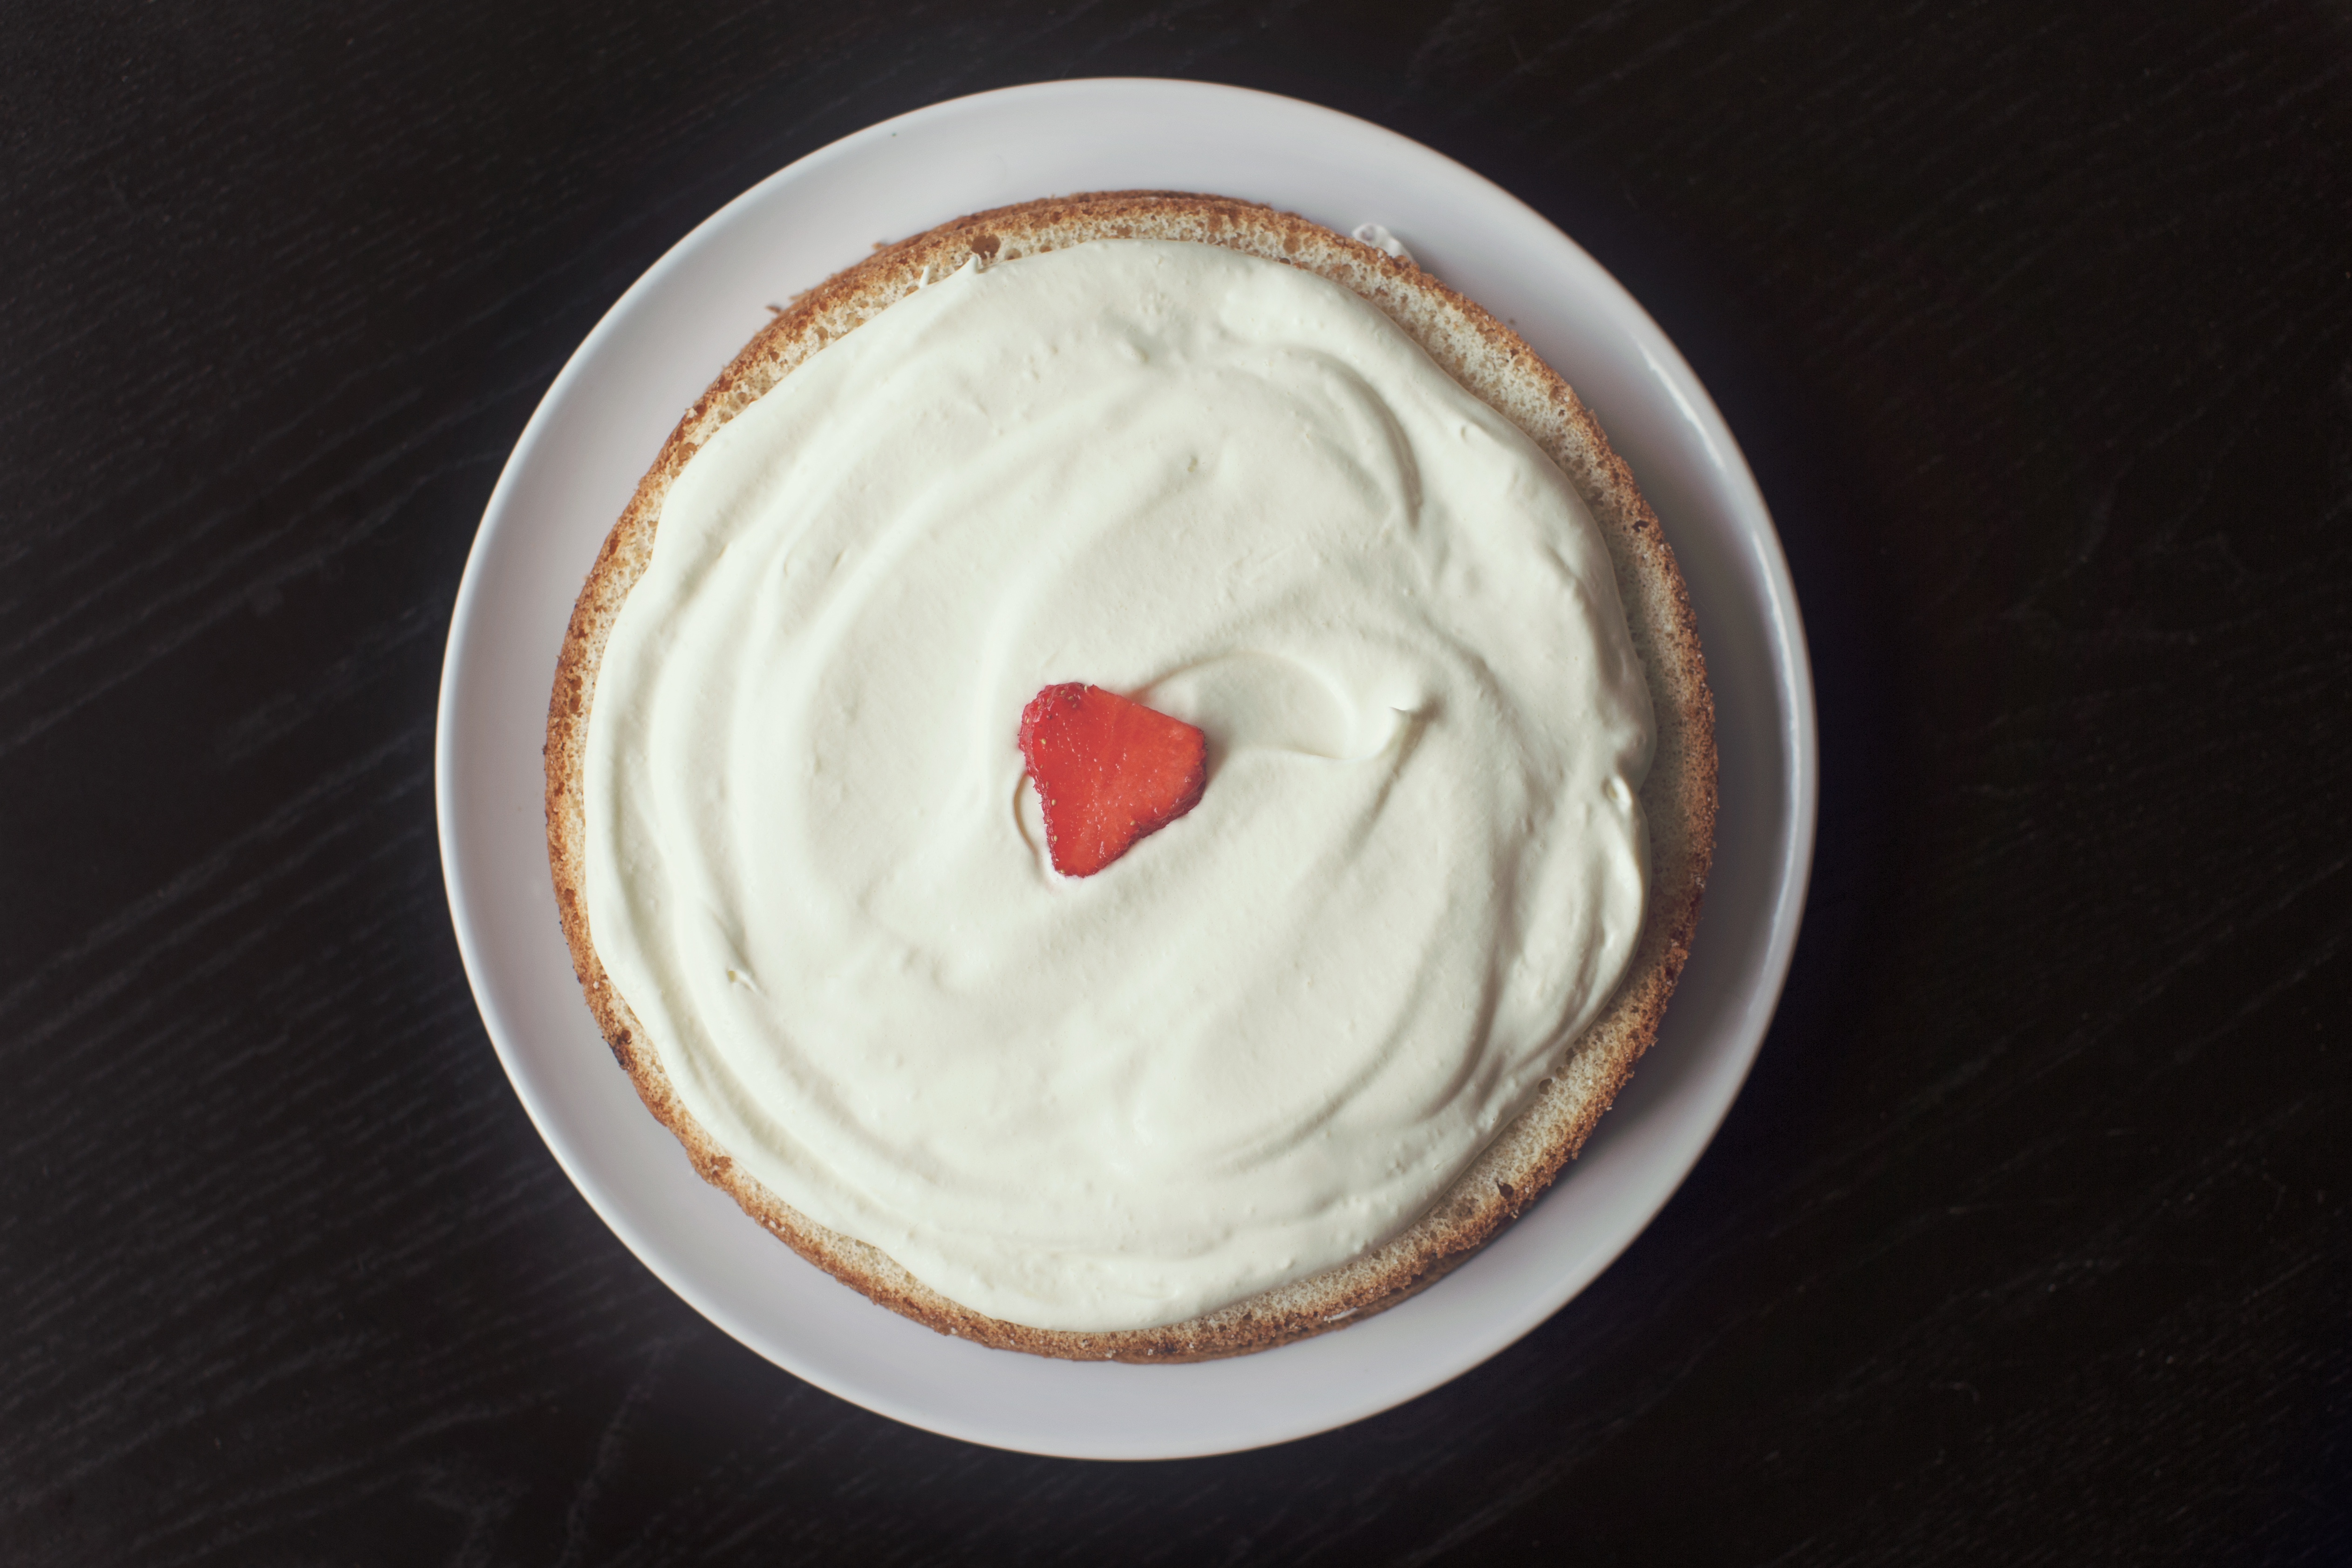
food, dish, cr me fra che, cream, cuisine, whipped cream, ingredient, dessert, sour cream, dairy, sweetness, cream cheese, buttercream, non alcoholic beverage, pudding, drink, mascarpone, breakfast, vanilla, Espresso con panna